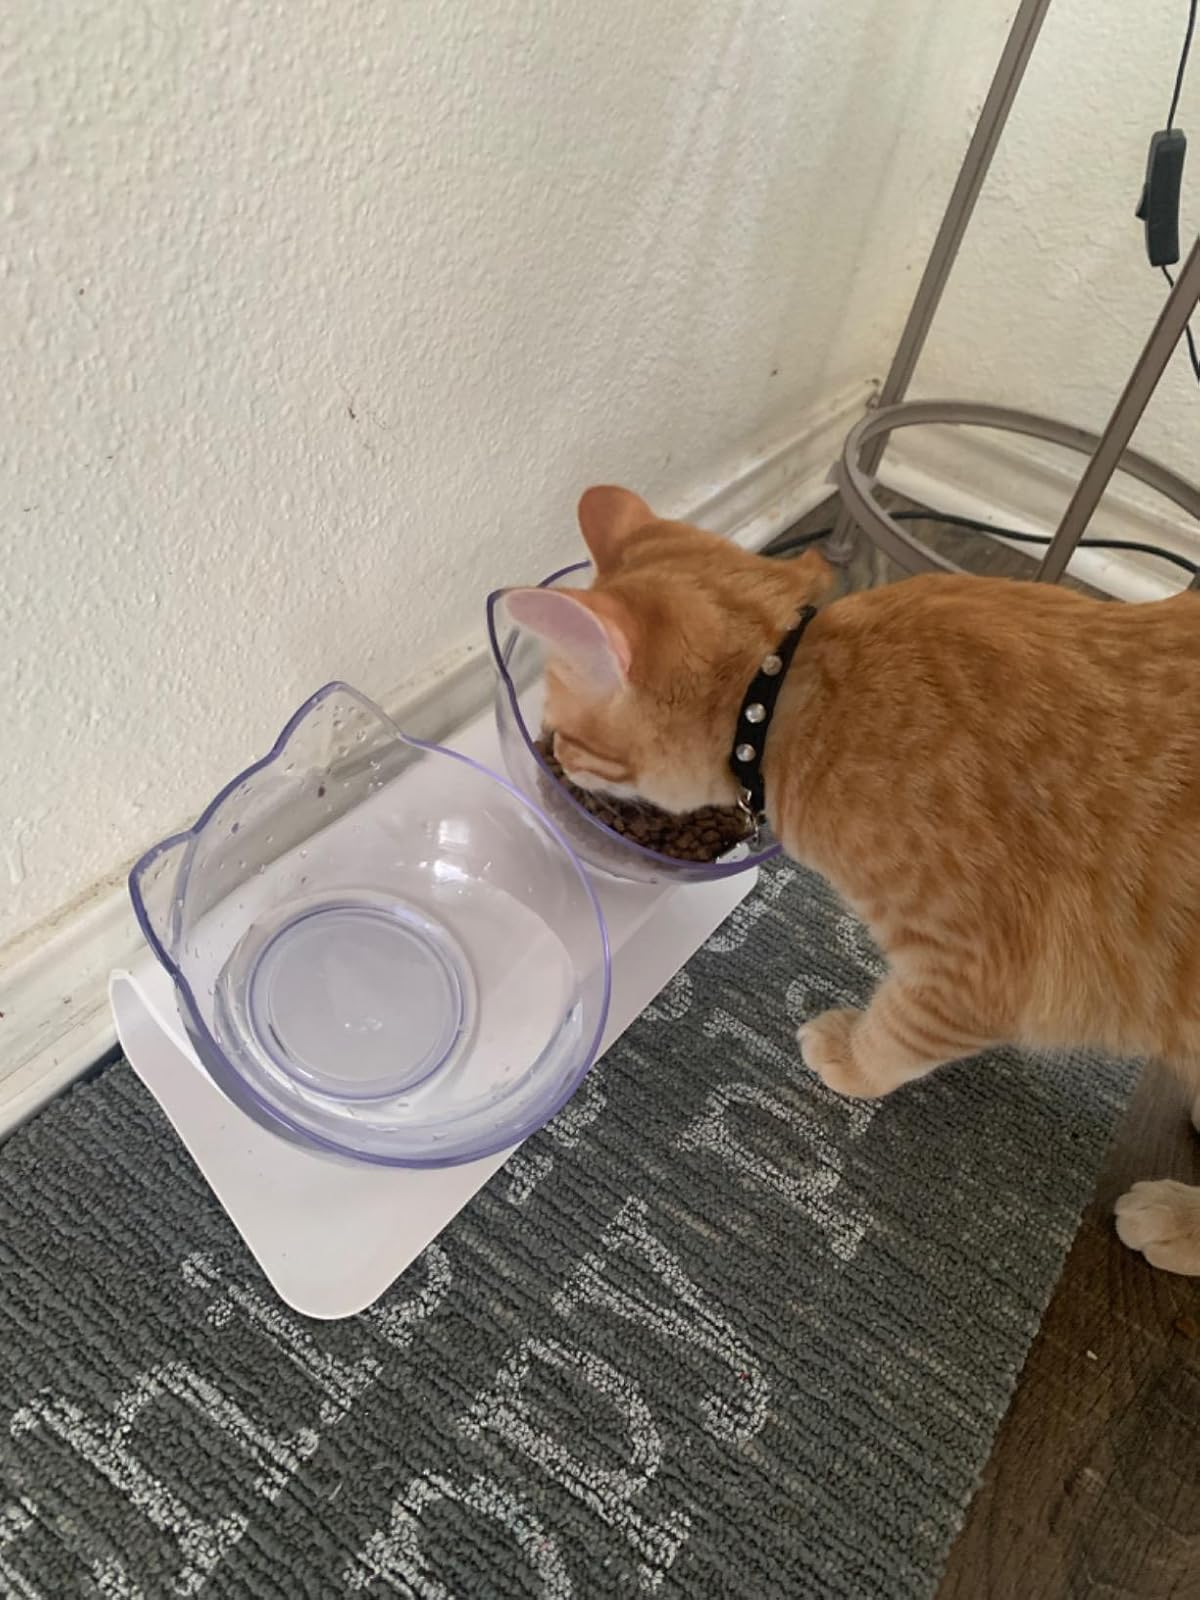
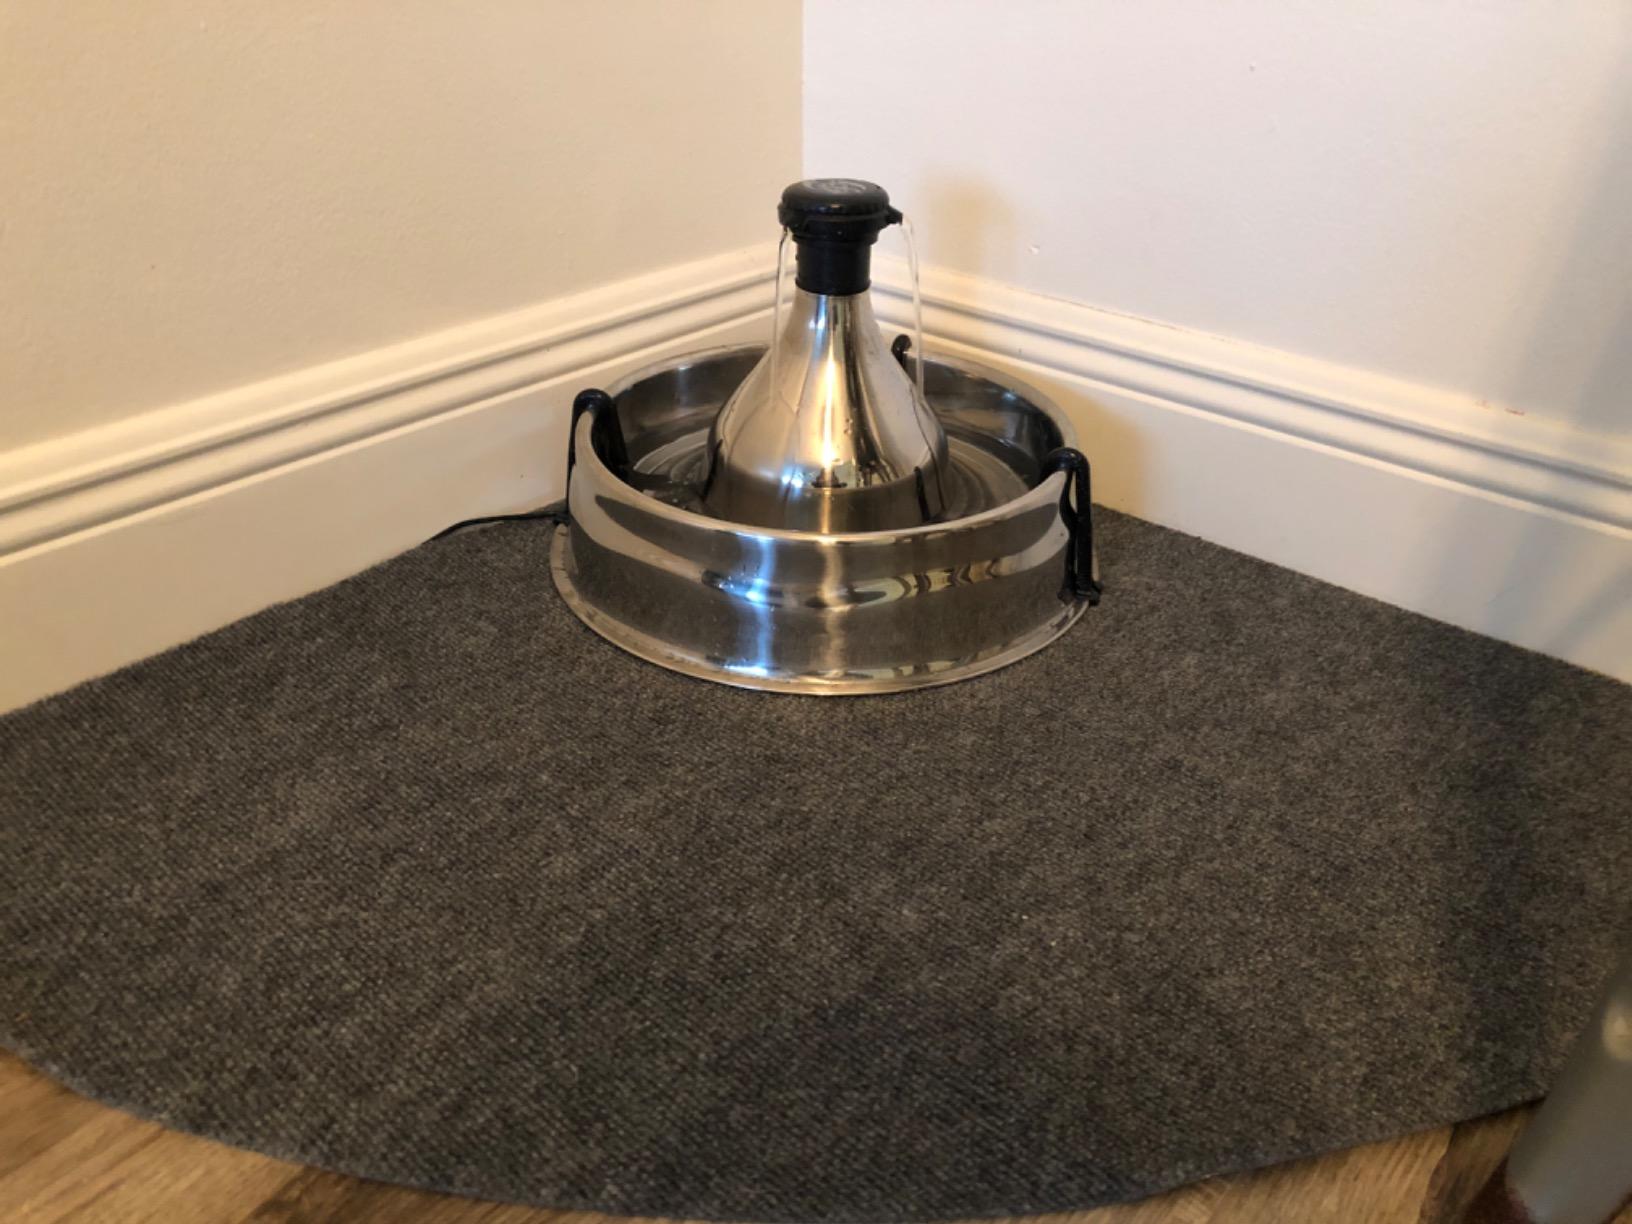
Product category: items_bowl
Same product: no